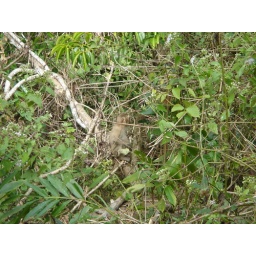
monkeys in the trees